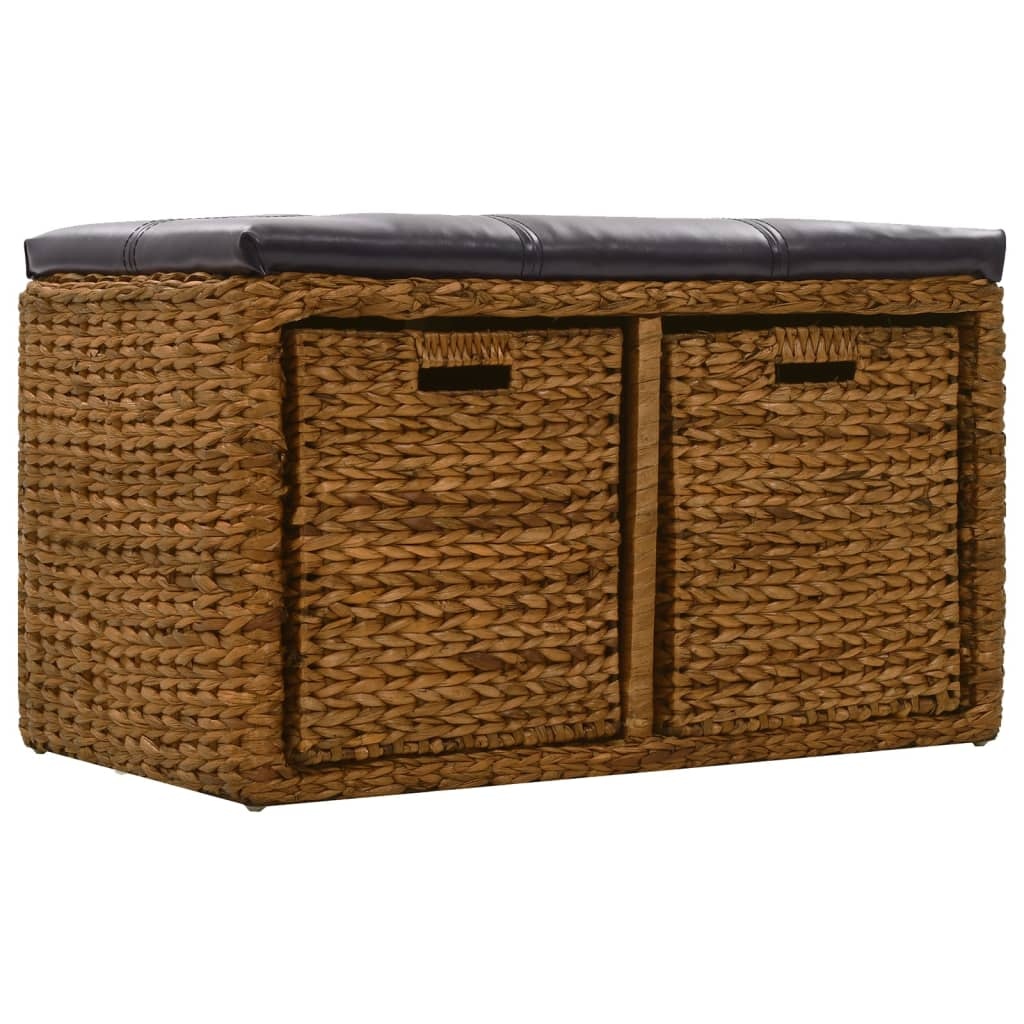
Panca in Giunco con 2 Ceste 71x40x42 cm Marrone
La panca sarà un'aggiunta senza tempo al vostro arredamento. Realizzata in giunco, la panca aggiungerà un fascino rustico e naturale alla vostra stanza. Le due ceste sotto la seduta offrono ampio spazio per tenere in ordine e a portata di mano vari oggetti. Il cuscino aggiunge ulteriore comfort alla seduta della panca. La panca è già montata; non è richiesto alcun assemblaggio. La consegna include 1 panca con 2 ceste. Colore: Marrone e nero Materiale: Giunco + similpelle Dimensioni: 71 x 40 x 42 cm (L x P x A) Spessore cuscino: 6 cm Con ampio spazio per conservare gli oggetti Non necessita di montaggio La consegna include 1 panca con 2 ceste. Materiale: Poliuretano: 100% Colore: Marrone e nero Materiale: Giunco + similpelle Dimensioni: 71 x 40 x 42 cm (L x P x A) Spessore cuscino: 6 cm Con ampio spazio per conservare gli oggetti Non necessita di montaggio La consegna include 1 panca con 2 ceste. Materiale: Poliuretano: 100% Massimo 110 kg per seduta. Essere consapevoli del rischio di fiamme libere e altre fonti di forte calore nelle vicinanze del prodotto.
Brand: vidaXL
Category: Furniture > Benches > Storage & Entryway Benches > Basket Benches